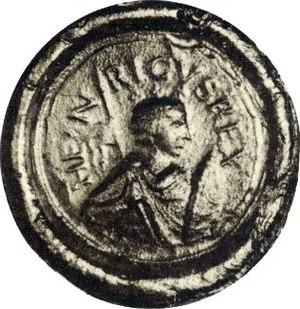
Otton Iᵉʳ du Saint-Empire, surnommé en allemand Otto der Große, est l'un des plus célèbres souverains allemands du Moyen Âge, fondateur du Saint-Empire romain germanique. Il est né le 23 novembre 912 à Wallhausen en Saxe et est mort au palais familial de Memleben en Thuringe le 7 mai 973.